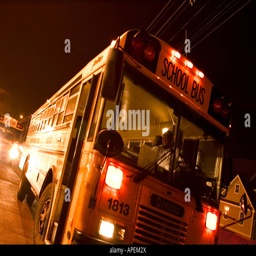
yellow school bus at a nighttime fair waiting to pick up people